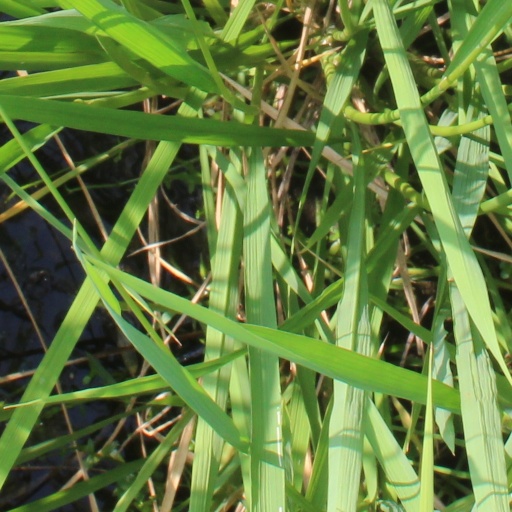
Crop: rice